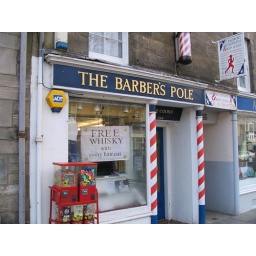
Note the sign in the window